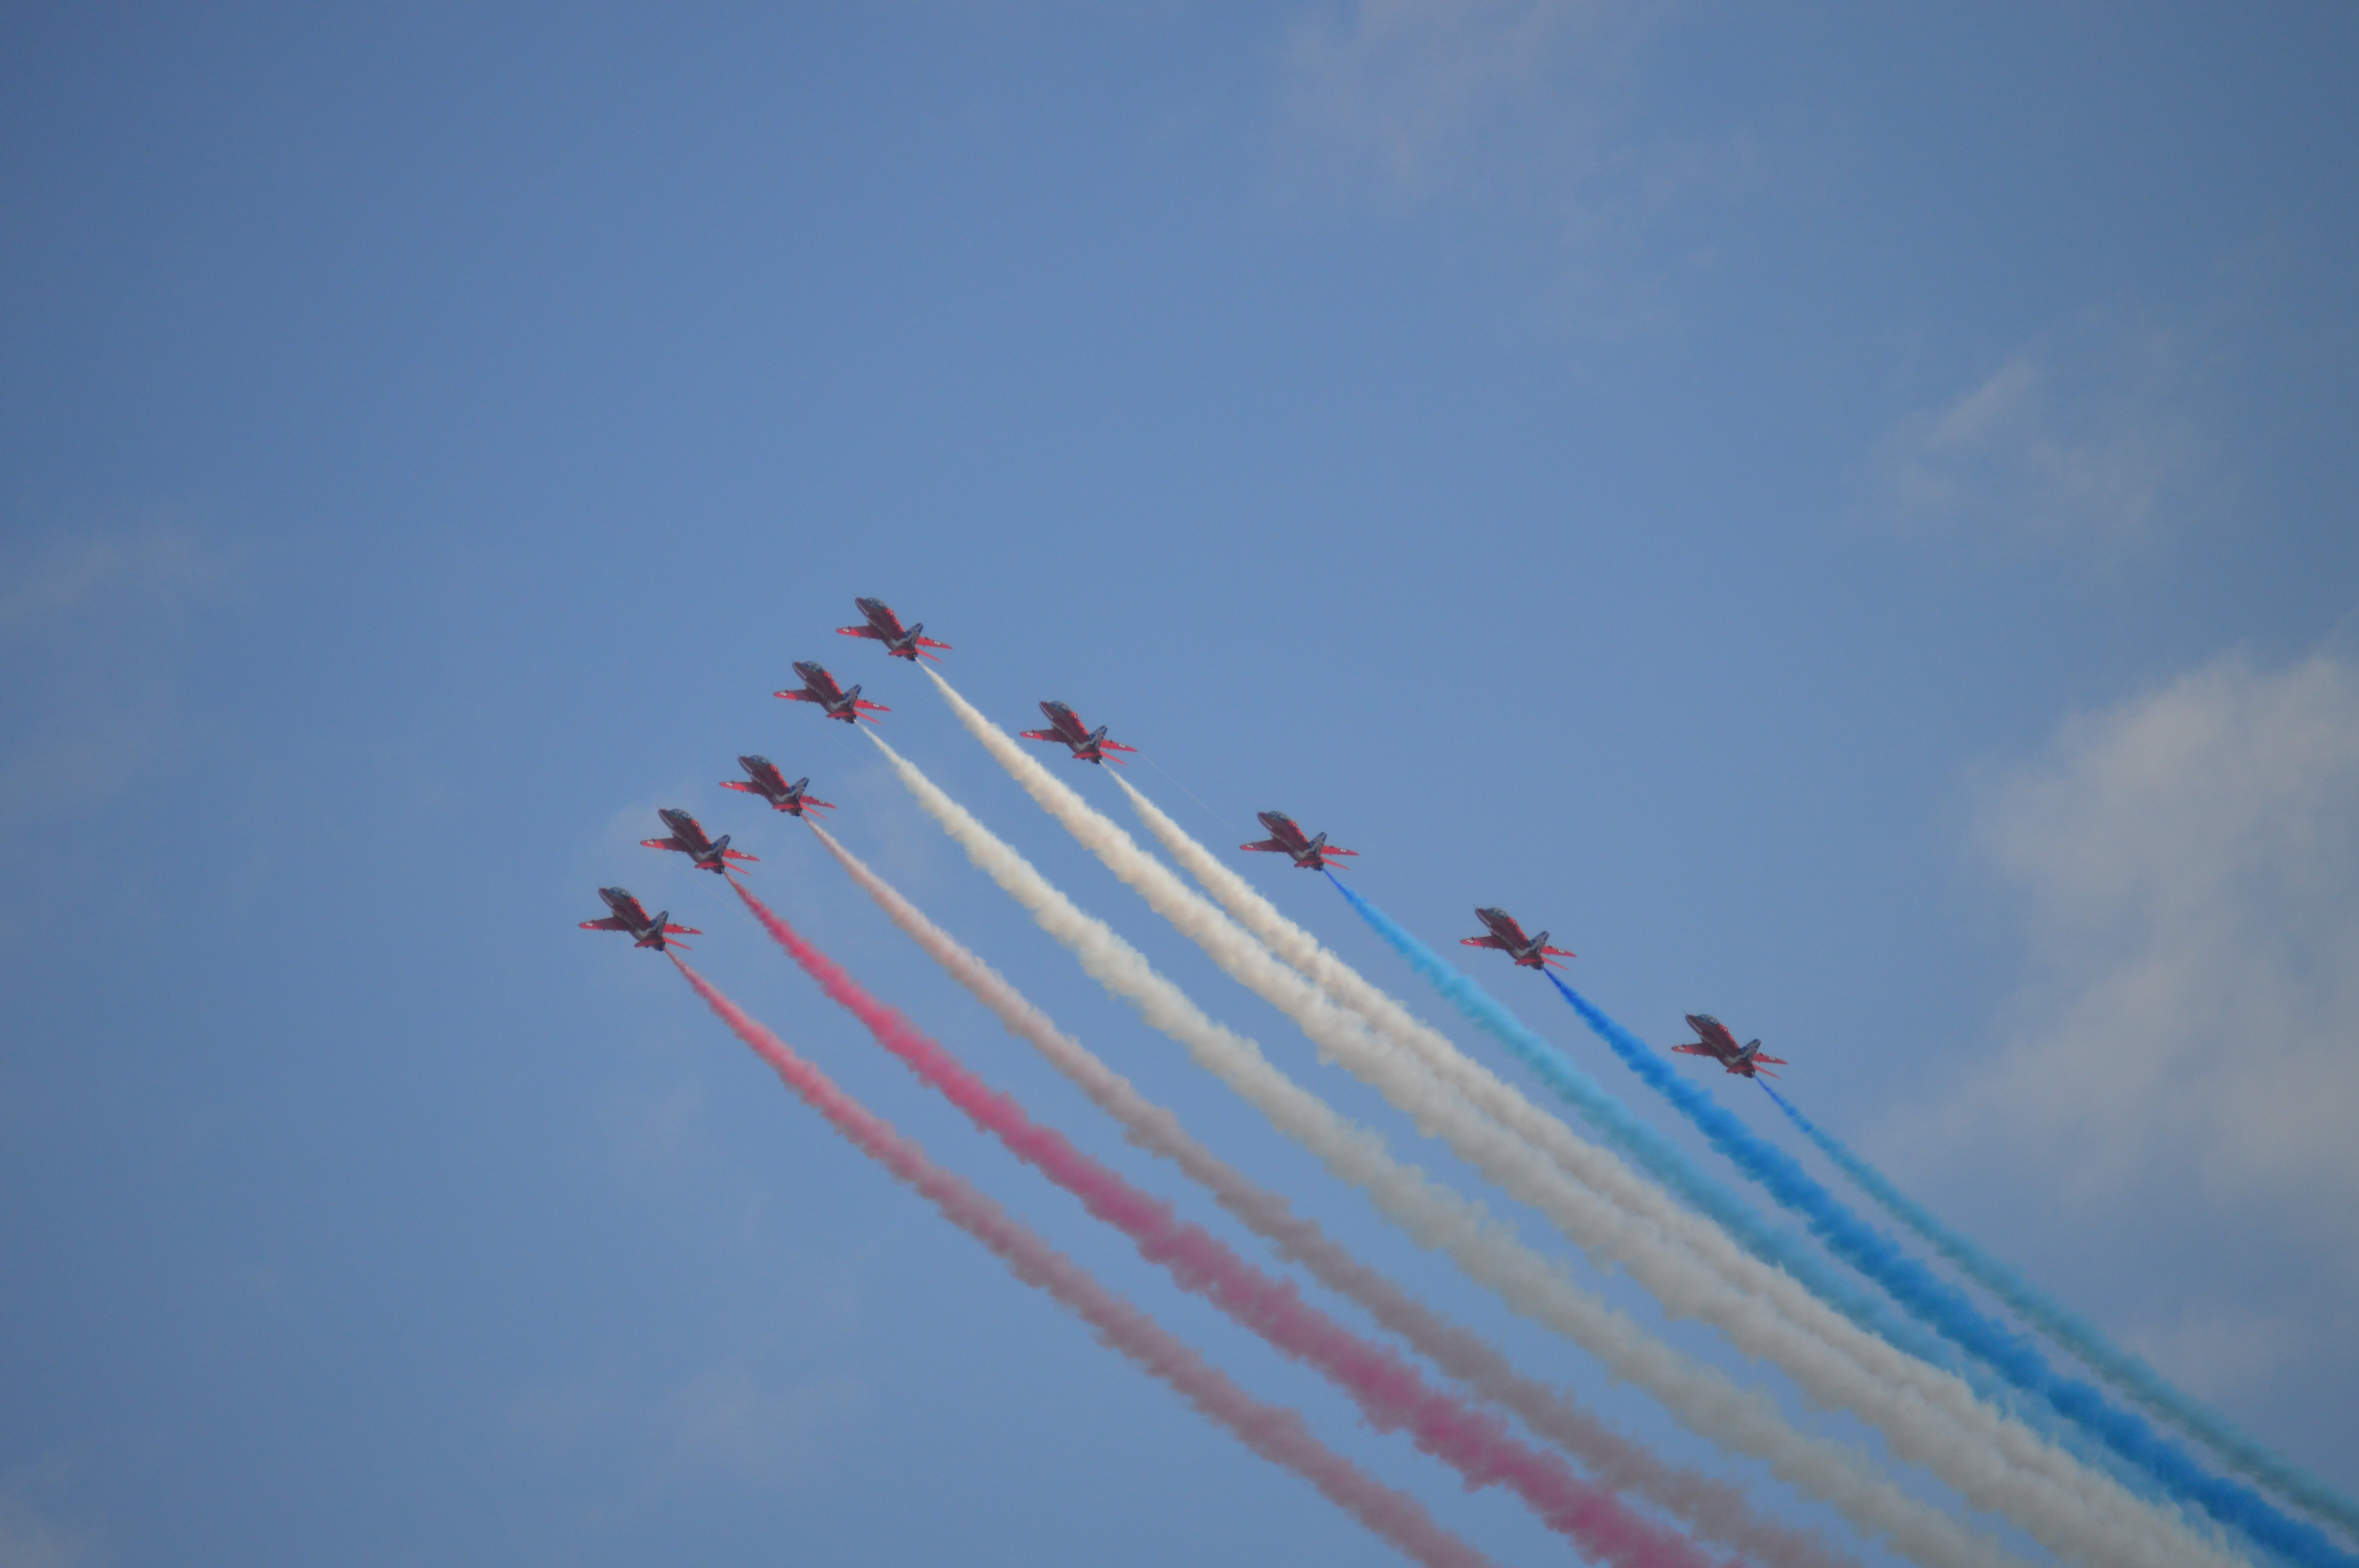
wing, sky, jet, line, flight, blue, speed, display, air show, aerobatics, smoke trails, red arrows, atmosphere of earth